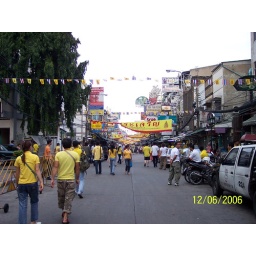
Khao San road is well known as the back packer street in Bangkok, Thailand. Very nice spot.